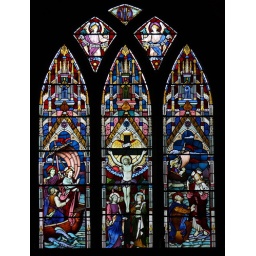
East window by Clayton and Bell. The dedication panels at the bottom are cut off by the altar screen